Joonas Järveläinen

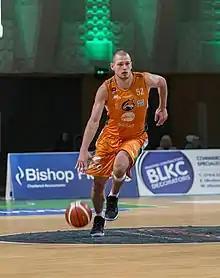

Joonas Järveläinen (17 August 1990) is an Estonian professional basketball player. He is a tall power forward.